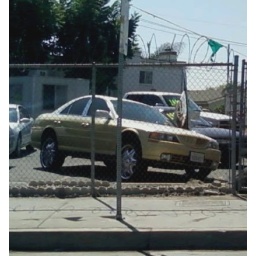
You gotta love the fancy car they have in Watts. Lambo doors with hydraulics!